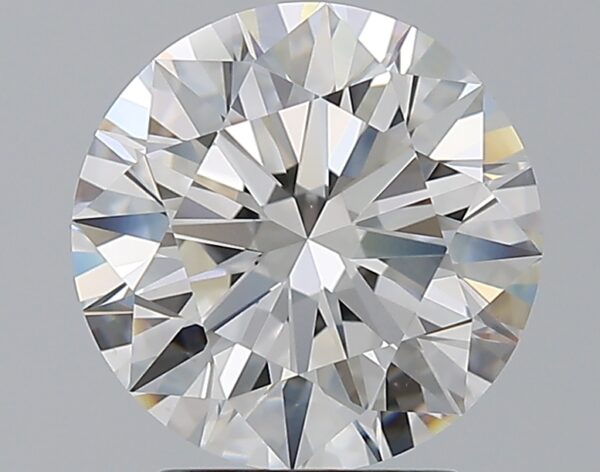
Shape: round
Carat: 3
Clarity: VS1
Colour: G
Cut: EX
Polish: EX
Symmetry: EX
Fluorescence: N
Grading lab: GIA
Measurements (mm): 9.19 x 9.24 x 5.68